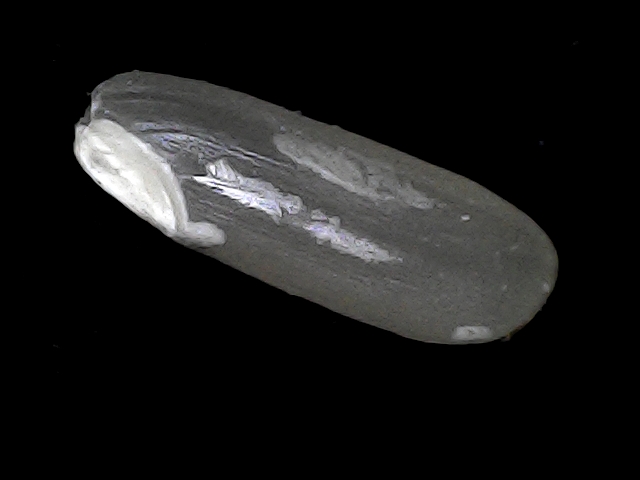
Rice variety: BD49